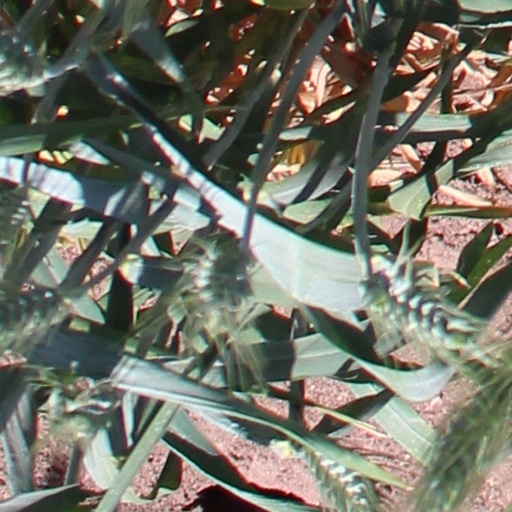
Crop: wheat